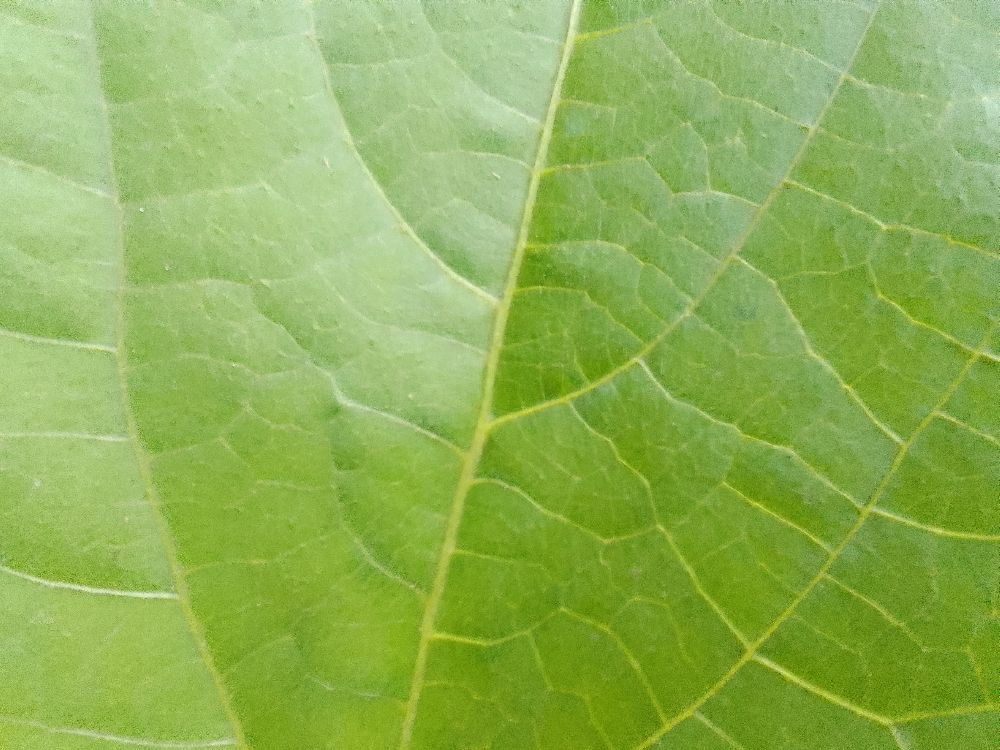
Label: healthy